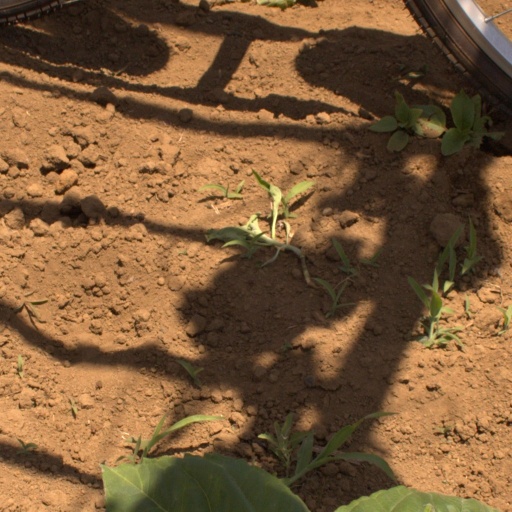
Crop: Jerusalem artichoke